Pinghu railway station

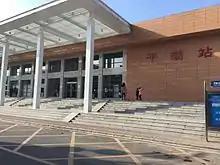
Front view of the Pinghu station 2017

Pinghu railway station, formerly Ping Wu station, serves the town of Pinghu, Shenzhen, Guangdong, China. It is a stop on the Guangzhou–Shenzhen railway, and also the termini of Pinghu–Nanshan railway and Pinghu–Yantian railway.